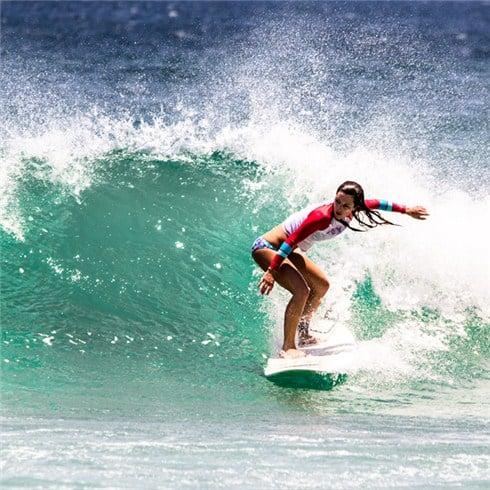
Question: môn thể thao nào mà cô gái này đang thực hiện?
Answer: lướt sóng